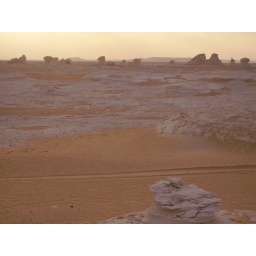
I like how the sunlight catches the rock formation and the sand in this picture.